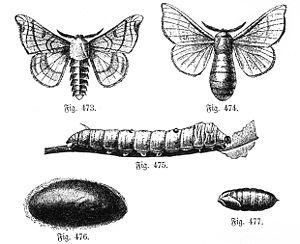
La révolte des Taiping est un soulèvement majeur qui eut lieu dans le sud, puis le centre de la Chine, entre 1851 et 1864 ; cette révolte, dont la dynastie des Qing mit près de quinze ans à venir à bout, tire son nom du royaume que les rebelles avaient fondé en Chine du sud et en Chine centrale, le Taiping Tian Guo, ou « Royaume céleste de la Grande Paix », d'où provient le nom de Tàipíng.